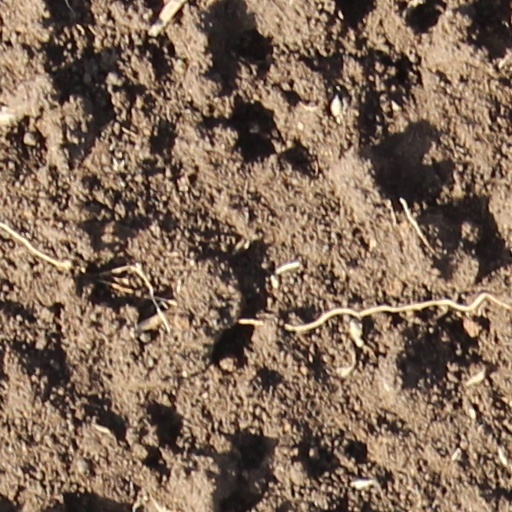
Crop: wheat